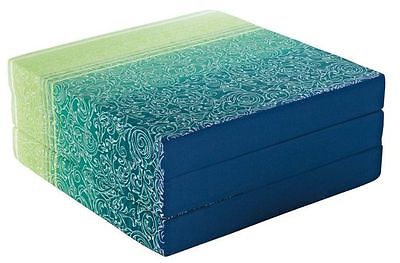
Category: sofa